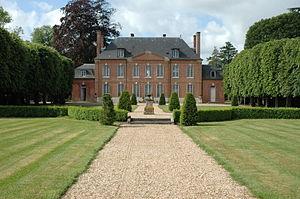
Château d'Emalleville
Cet article recense de manière non exhaustive les châteaux, maisons fortes, manoirs, mottes castrales, situés dans le département français de l'Eure, en France.
Émalleville est une commune française située dans le département de l'Eure en région Normandie.